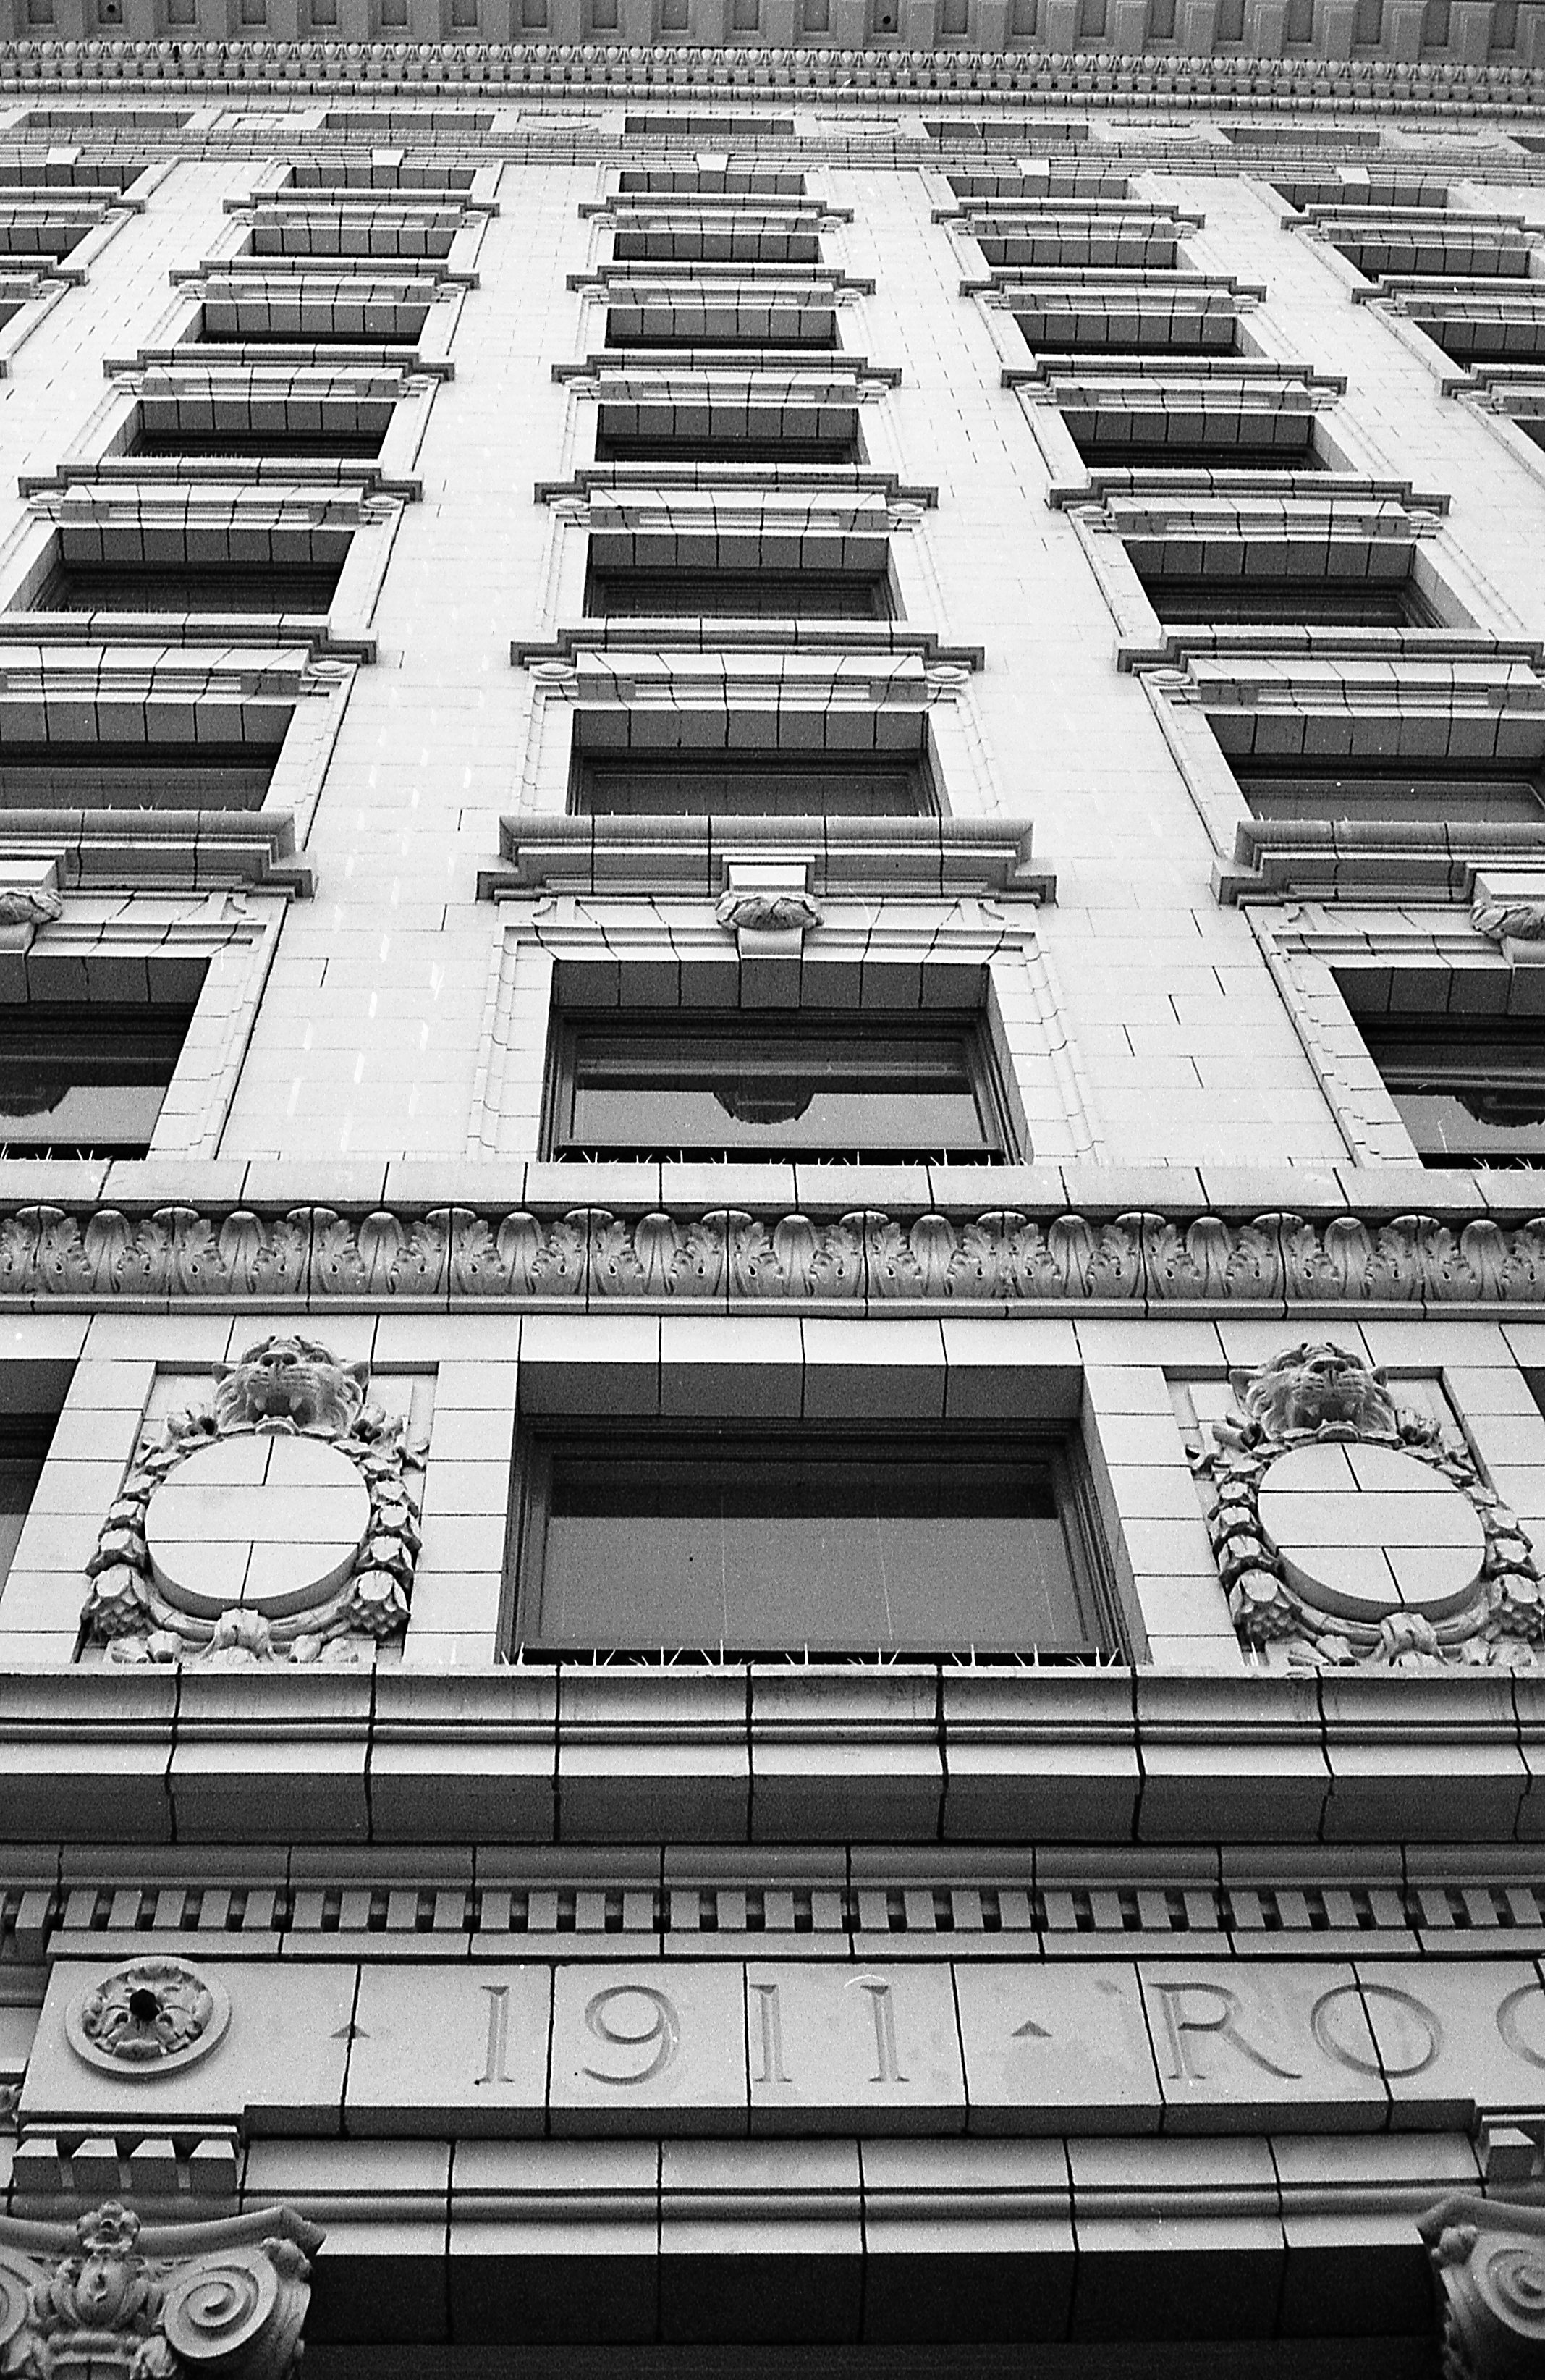
black and white, architecture, track, skyscraper, cityscape, line, monochrome, stadium, cats, numbers, windows, symmetry, lions, oldbuilding, shape, metropolis, ilfordxp2400, konicaautos2, monochrome photography